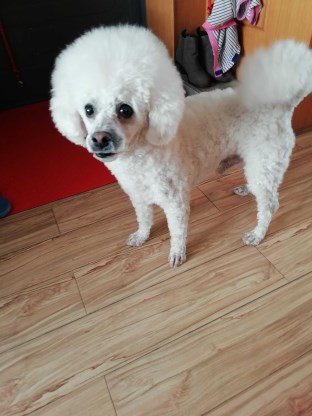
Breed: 3083-n000117-Bichon_Frise